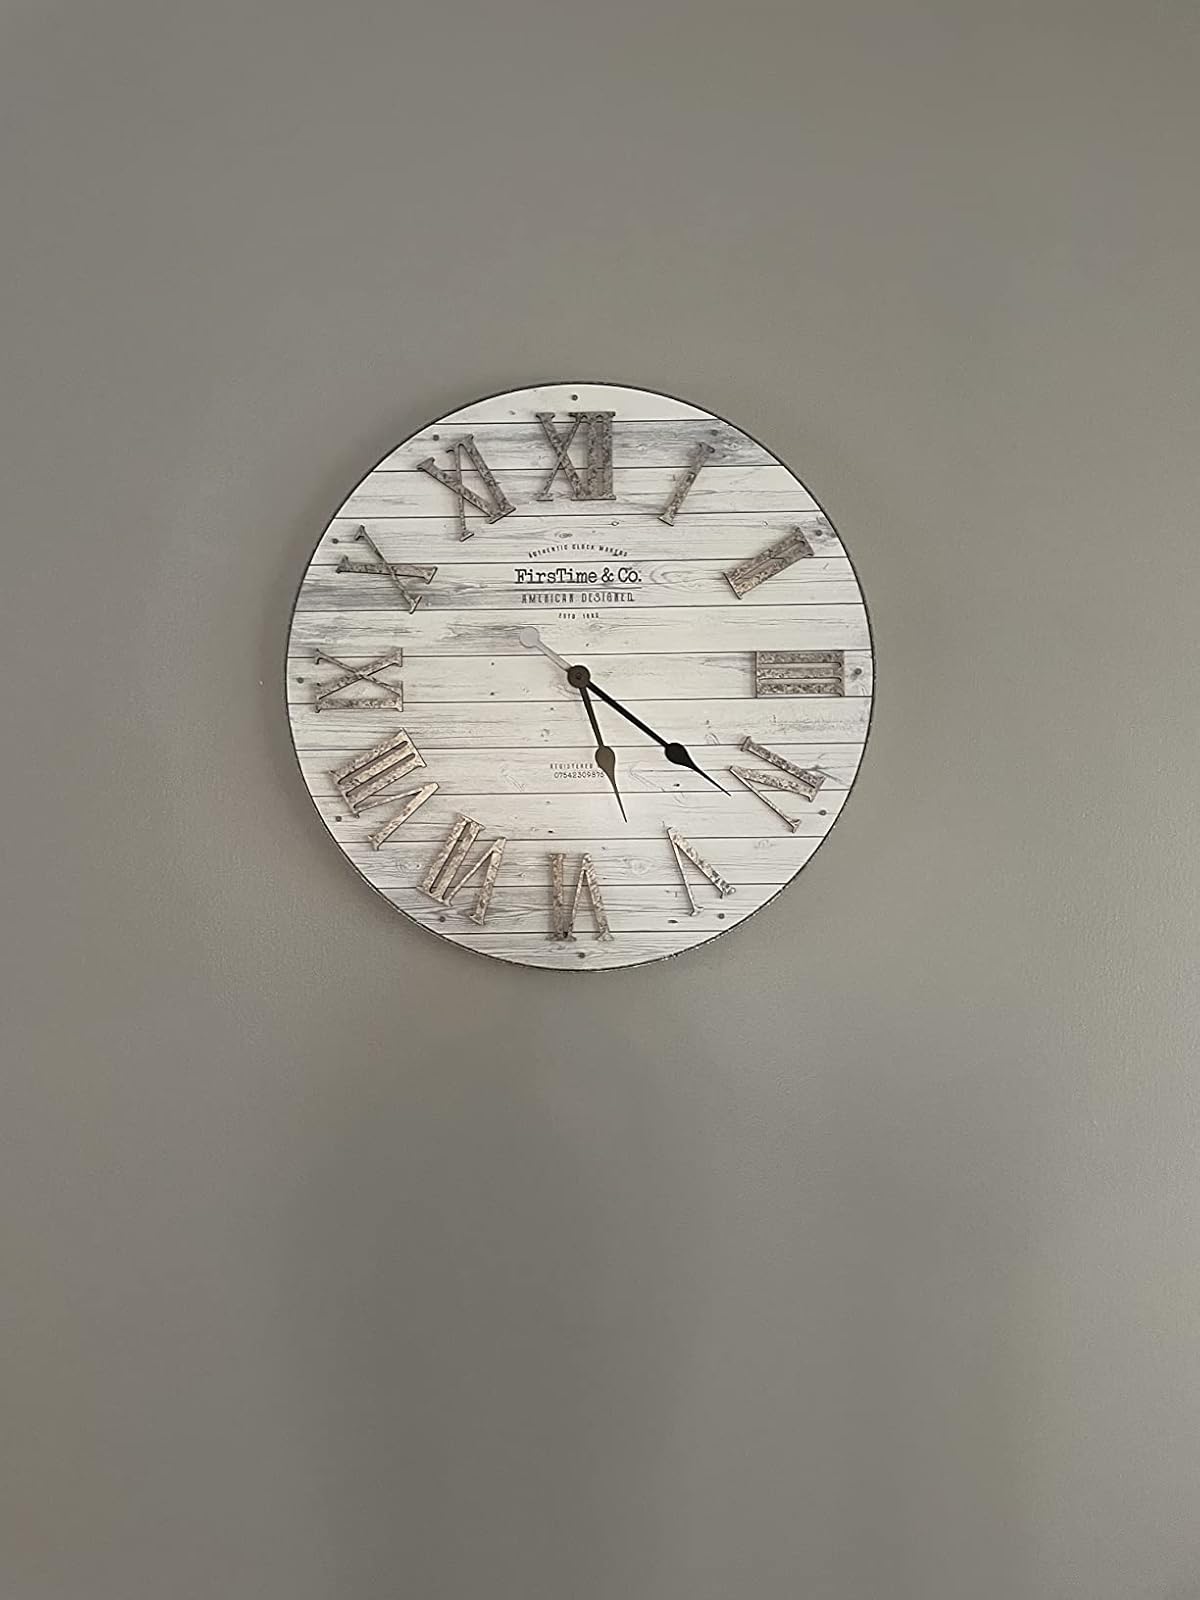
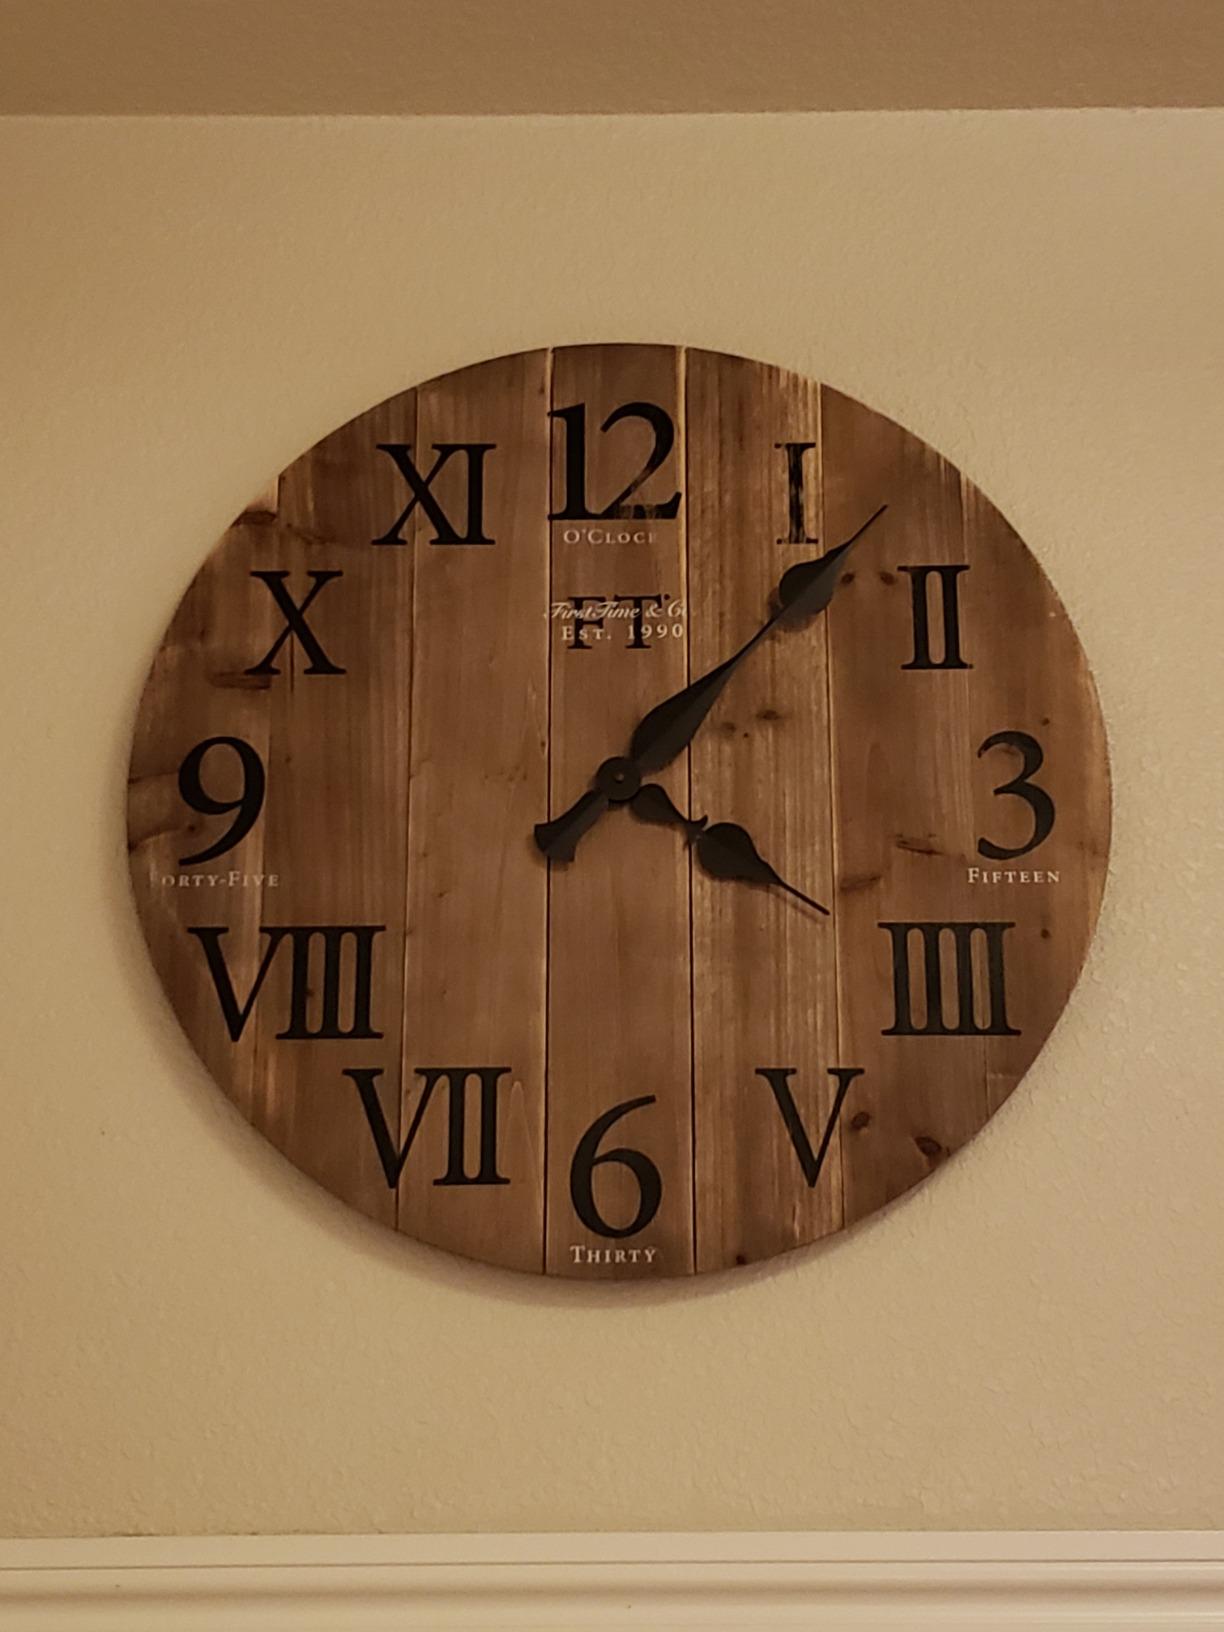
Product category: clock
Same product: no